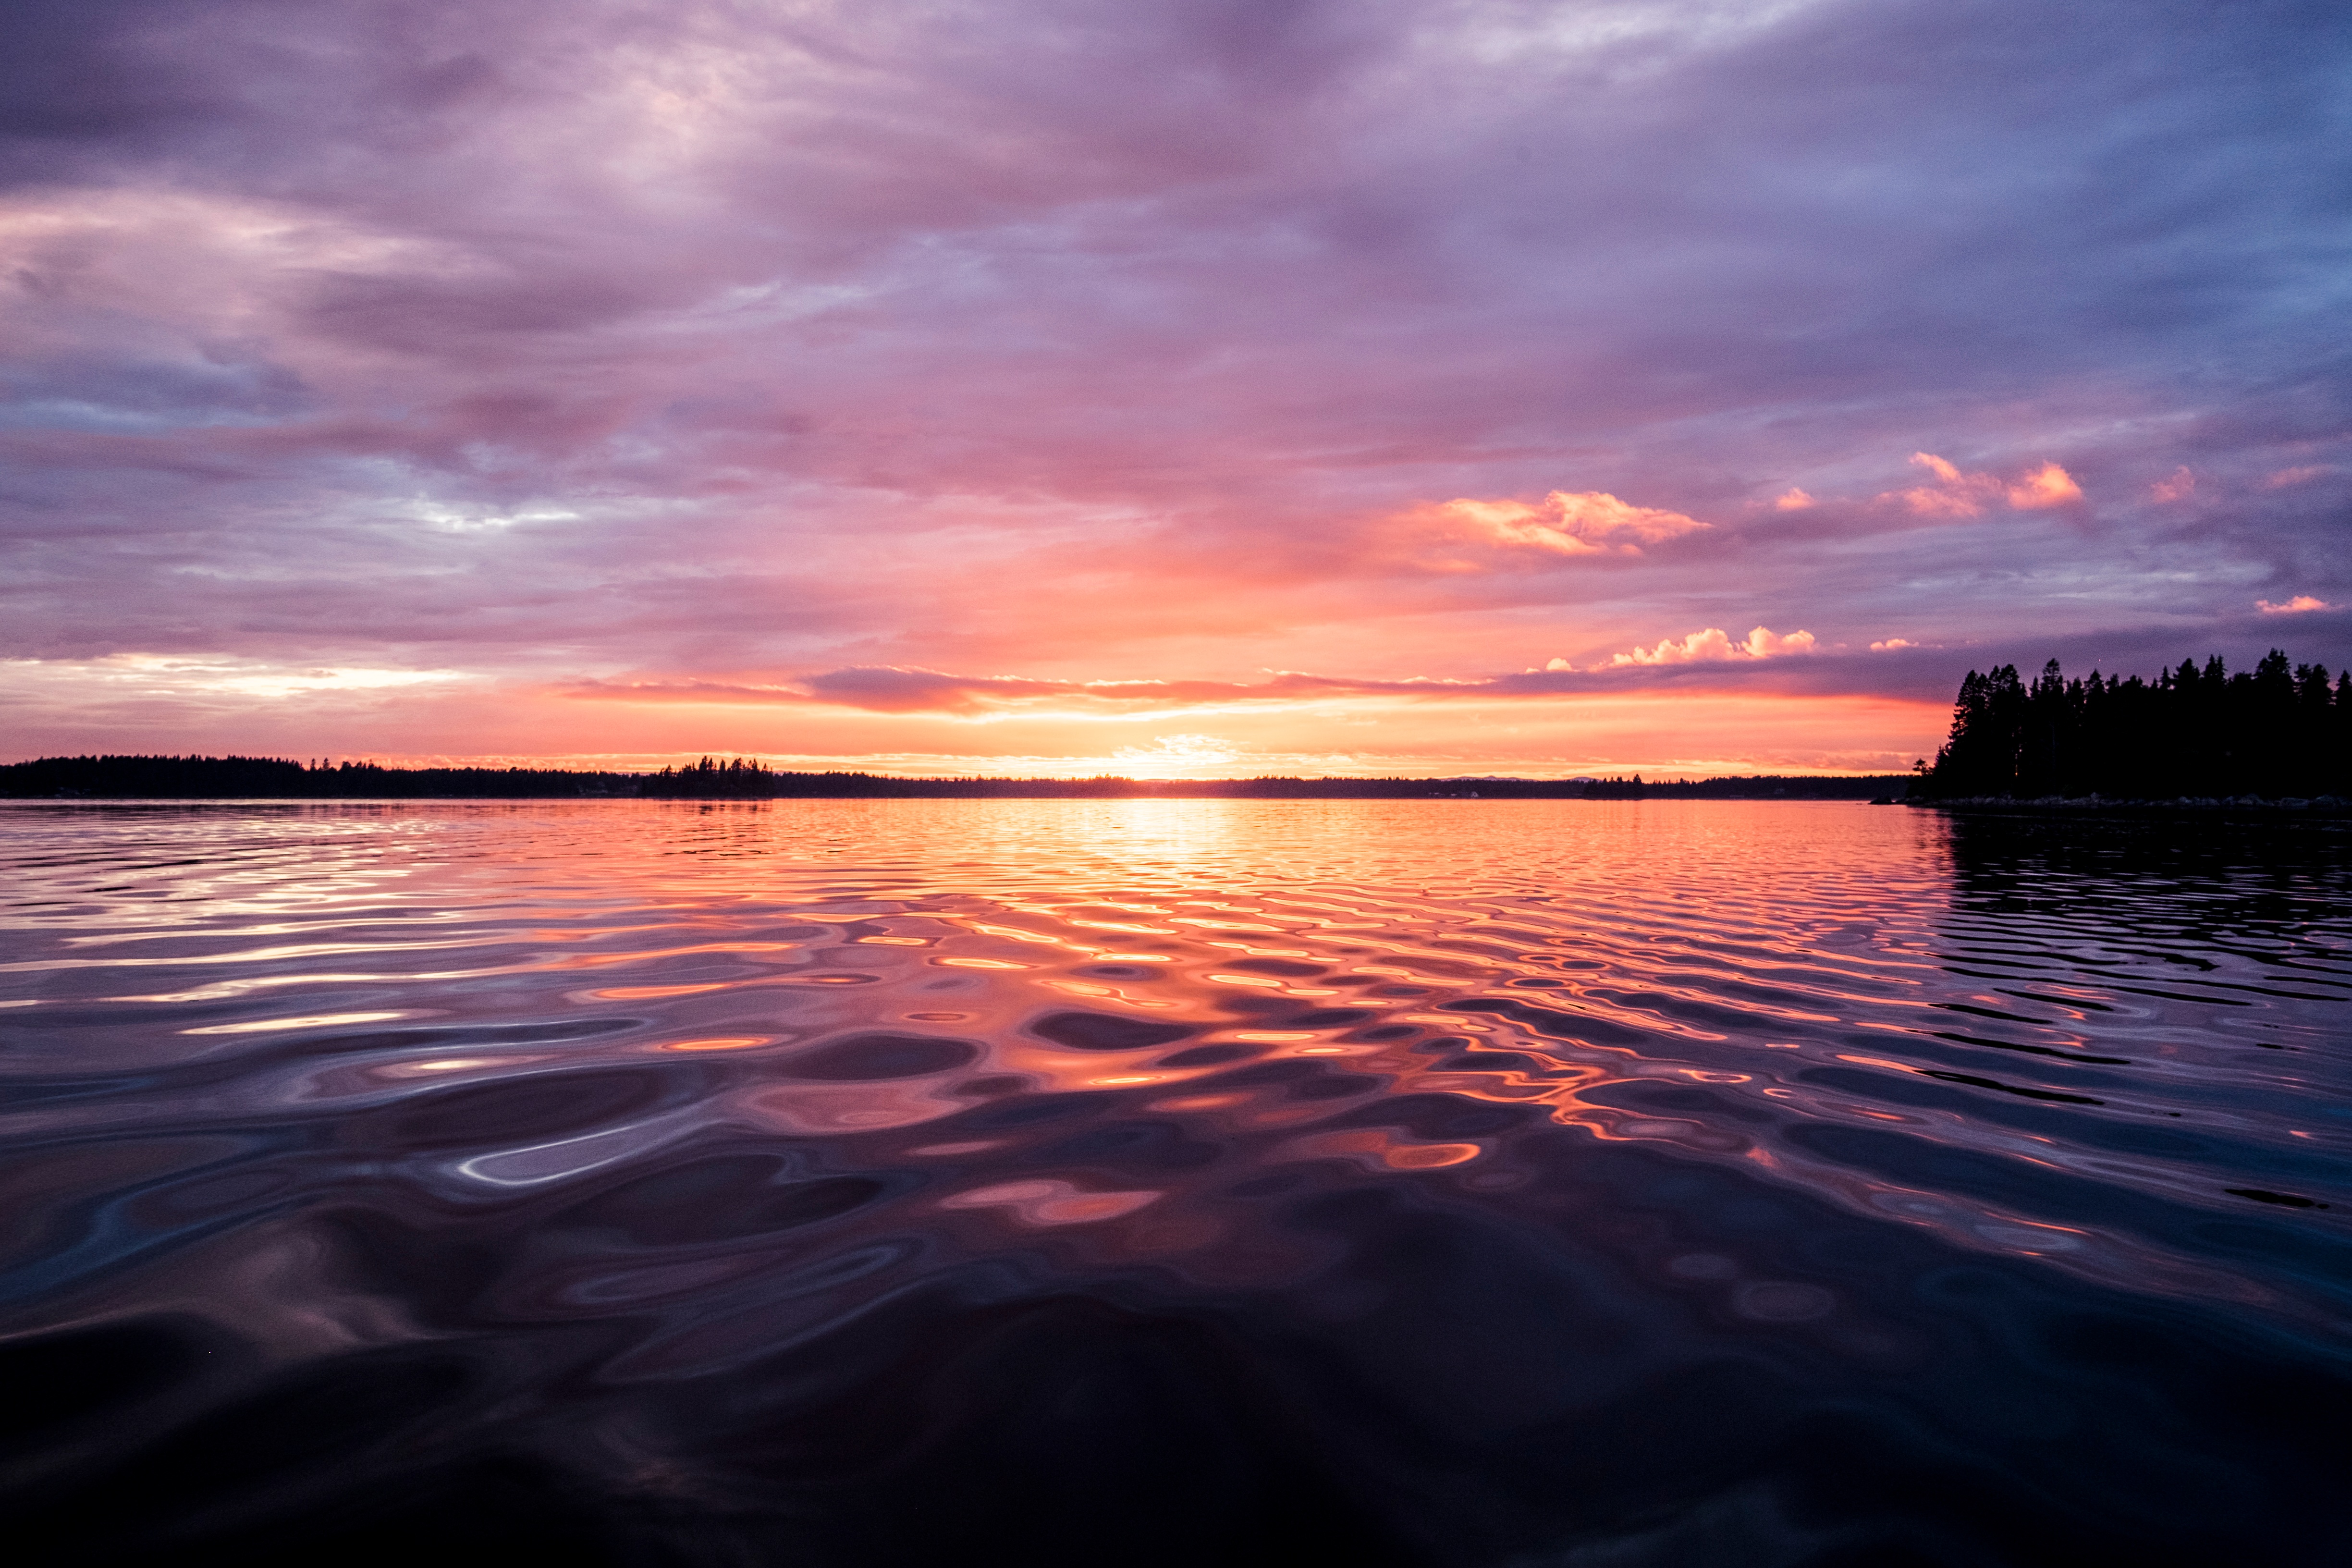
beach, sea, coast, ocean, horizon, cloud, sky, sunrise, sunset, sunlight, morning, shore, wave, dawn, dusk, evening, reflection, afterglow, wind wave